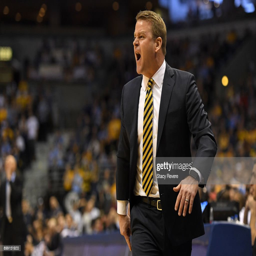
coach reacts to an officials call during the first half of a game against person .